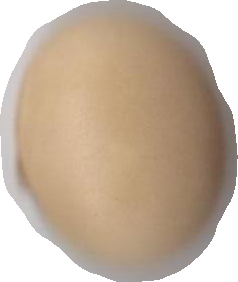
Variety: Anjasmoro